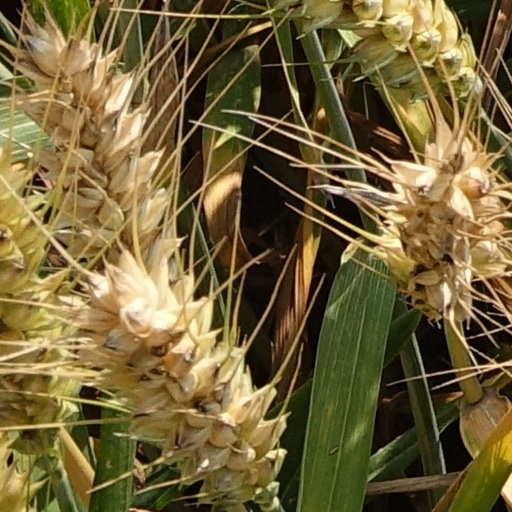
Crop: wheat